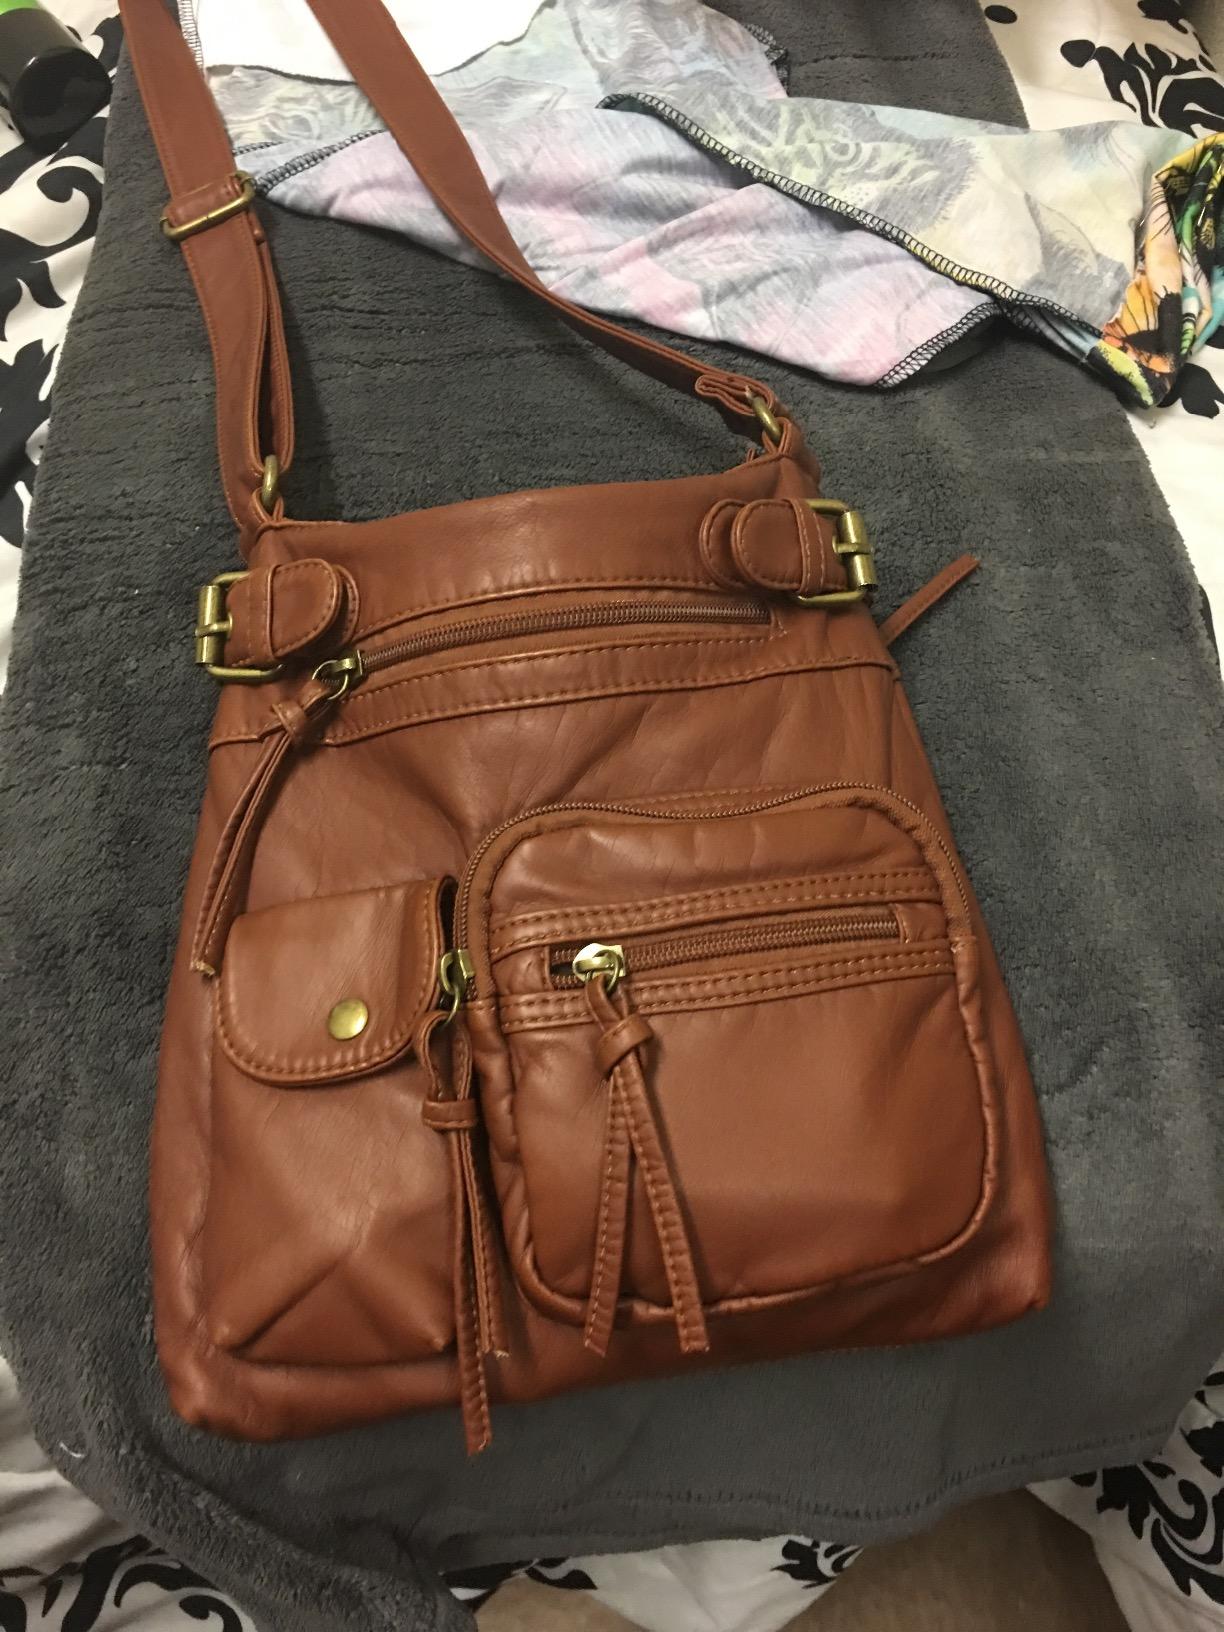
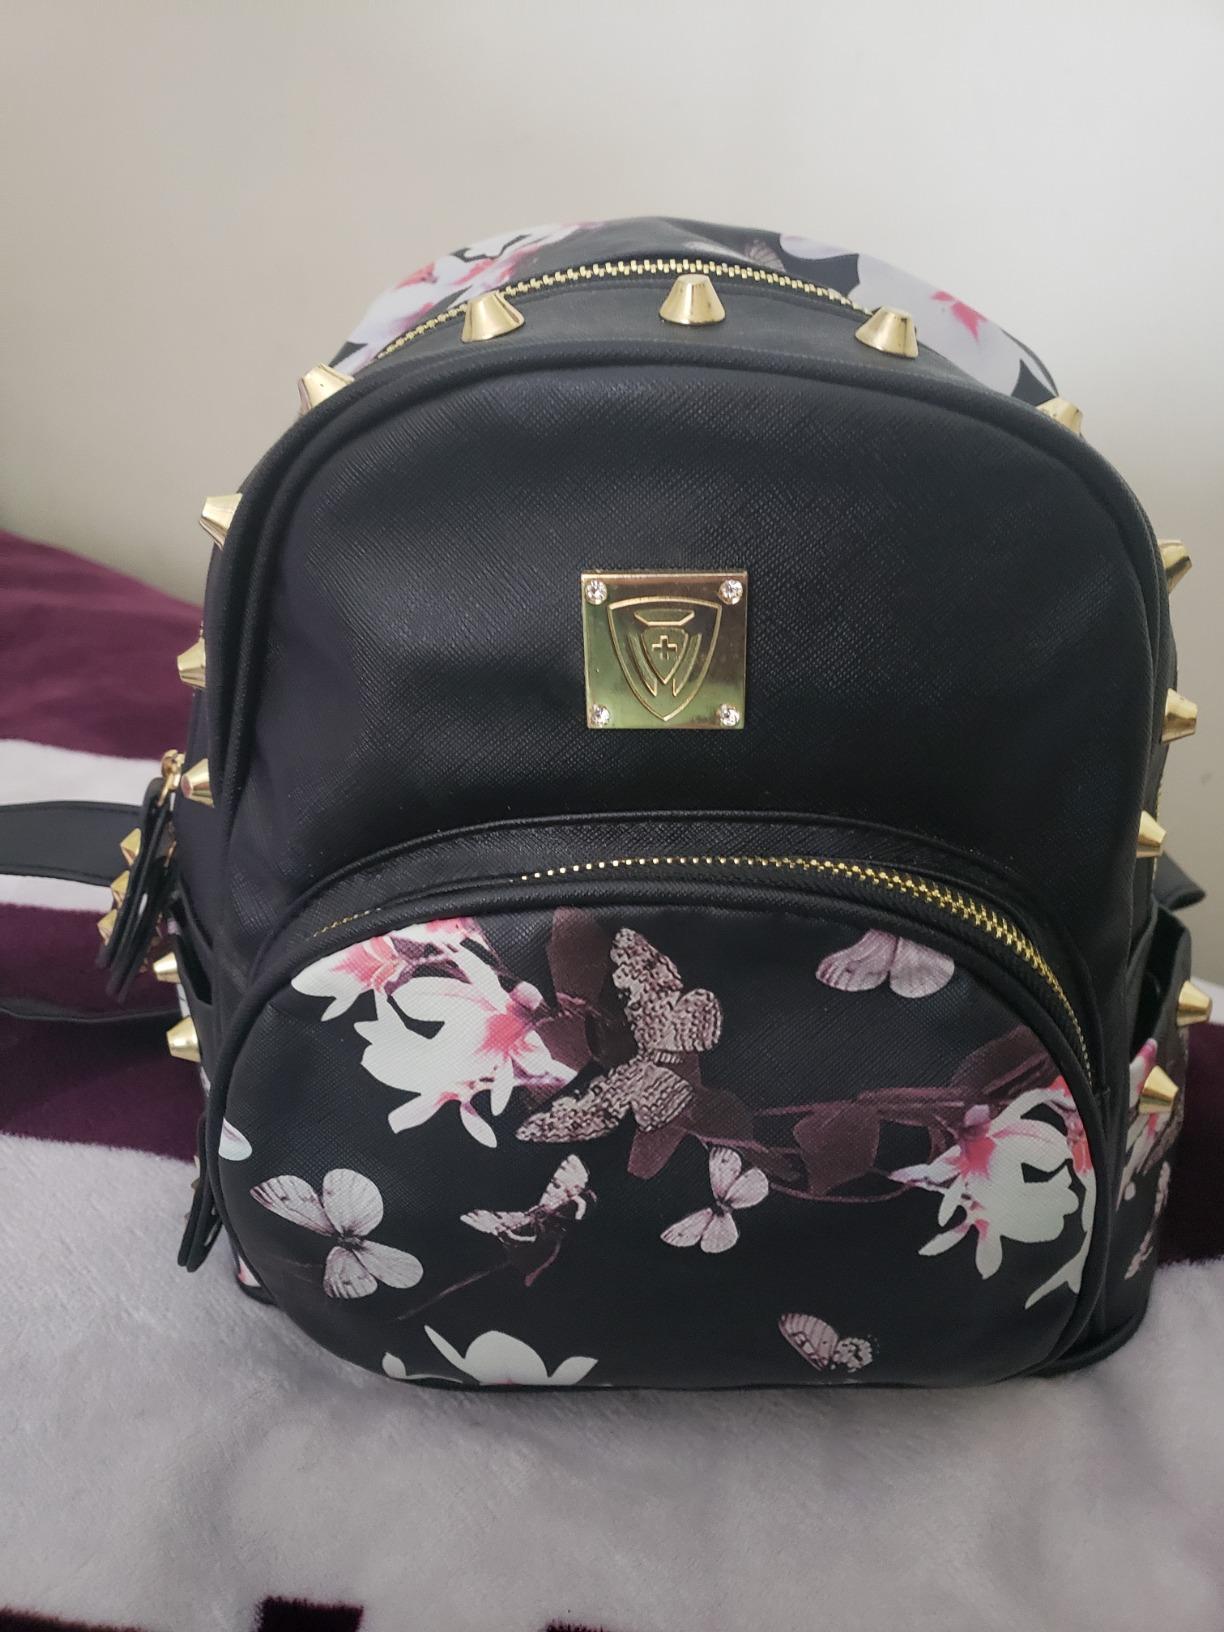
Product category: accessories_handbag
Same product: no